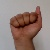
The image shows a hand gesture representing the letter 'A' in Indian Sign Language.